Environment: real
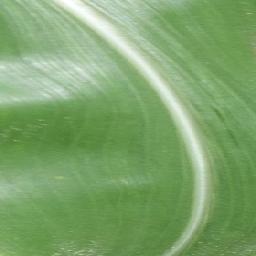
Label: healthy